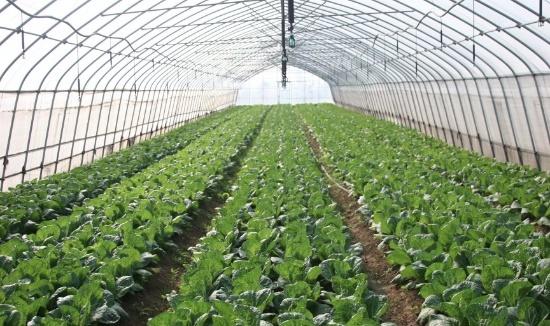
Chumba cha kisasa cha kuoteshea mazao, chenye safu ya mimea ya majani inayokua moja kwa moja kwenye udongo. Muundo wa nyumba hii umetengenezwa kwa fremu za chuma, na kufunikwa na plastiki inayoruhusu mwanga wa jua kuingia. Hii ikiashiria mazingira yanayodhibitiwa kwa kilimo cha viwanda.